Kristaps Grebis

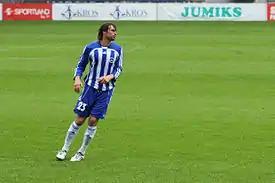
Grebis playing for Liepājas Metalurgs

Kristaps Grebis (born 13 December 1980) is a Latvian former professional footballer who played as a forward.